Meta Kušar

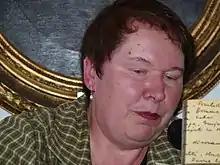

Meta Kušar (born 10 May 1952) is a Slovene poet and essayist, known for her lyrical and reflective writing. Her work combines elements of spirituality, philosophy, and national identity, and she has been an influential voice in contemporary Slovenian literature.